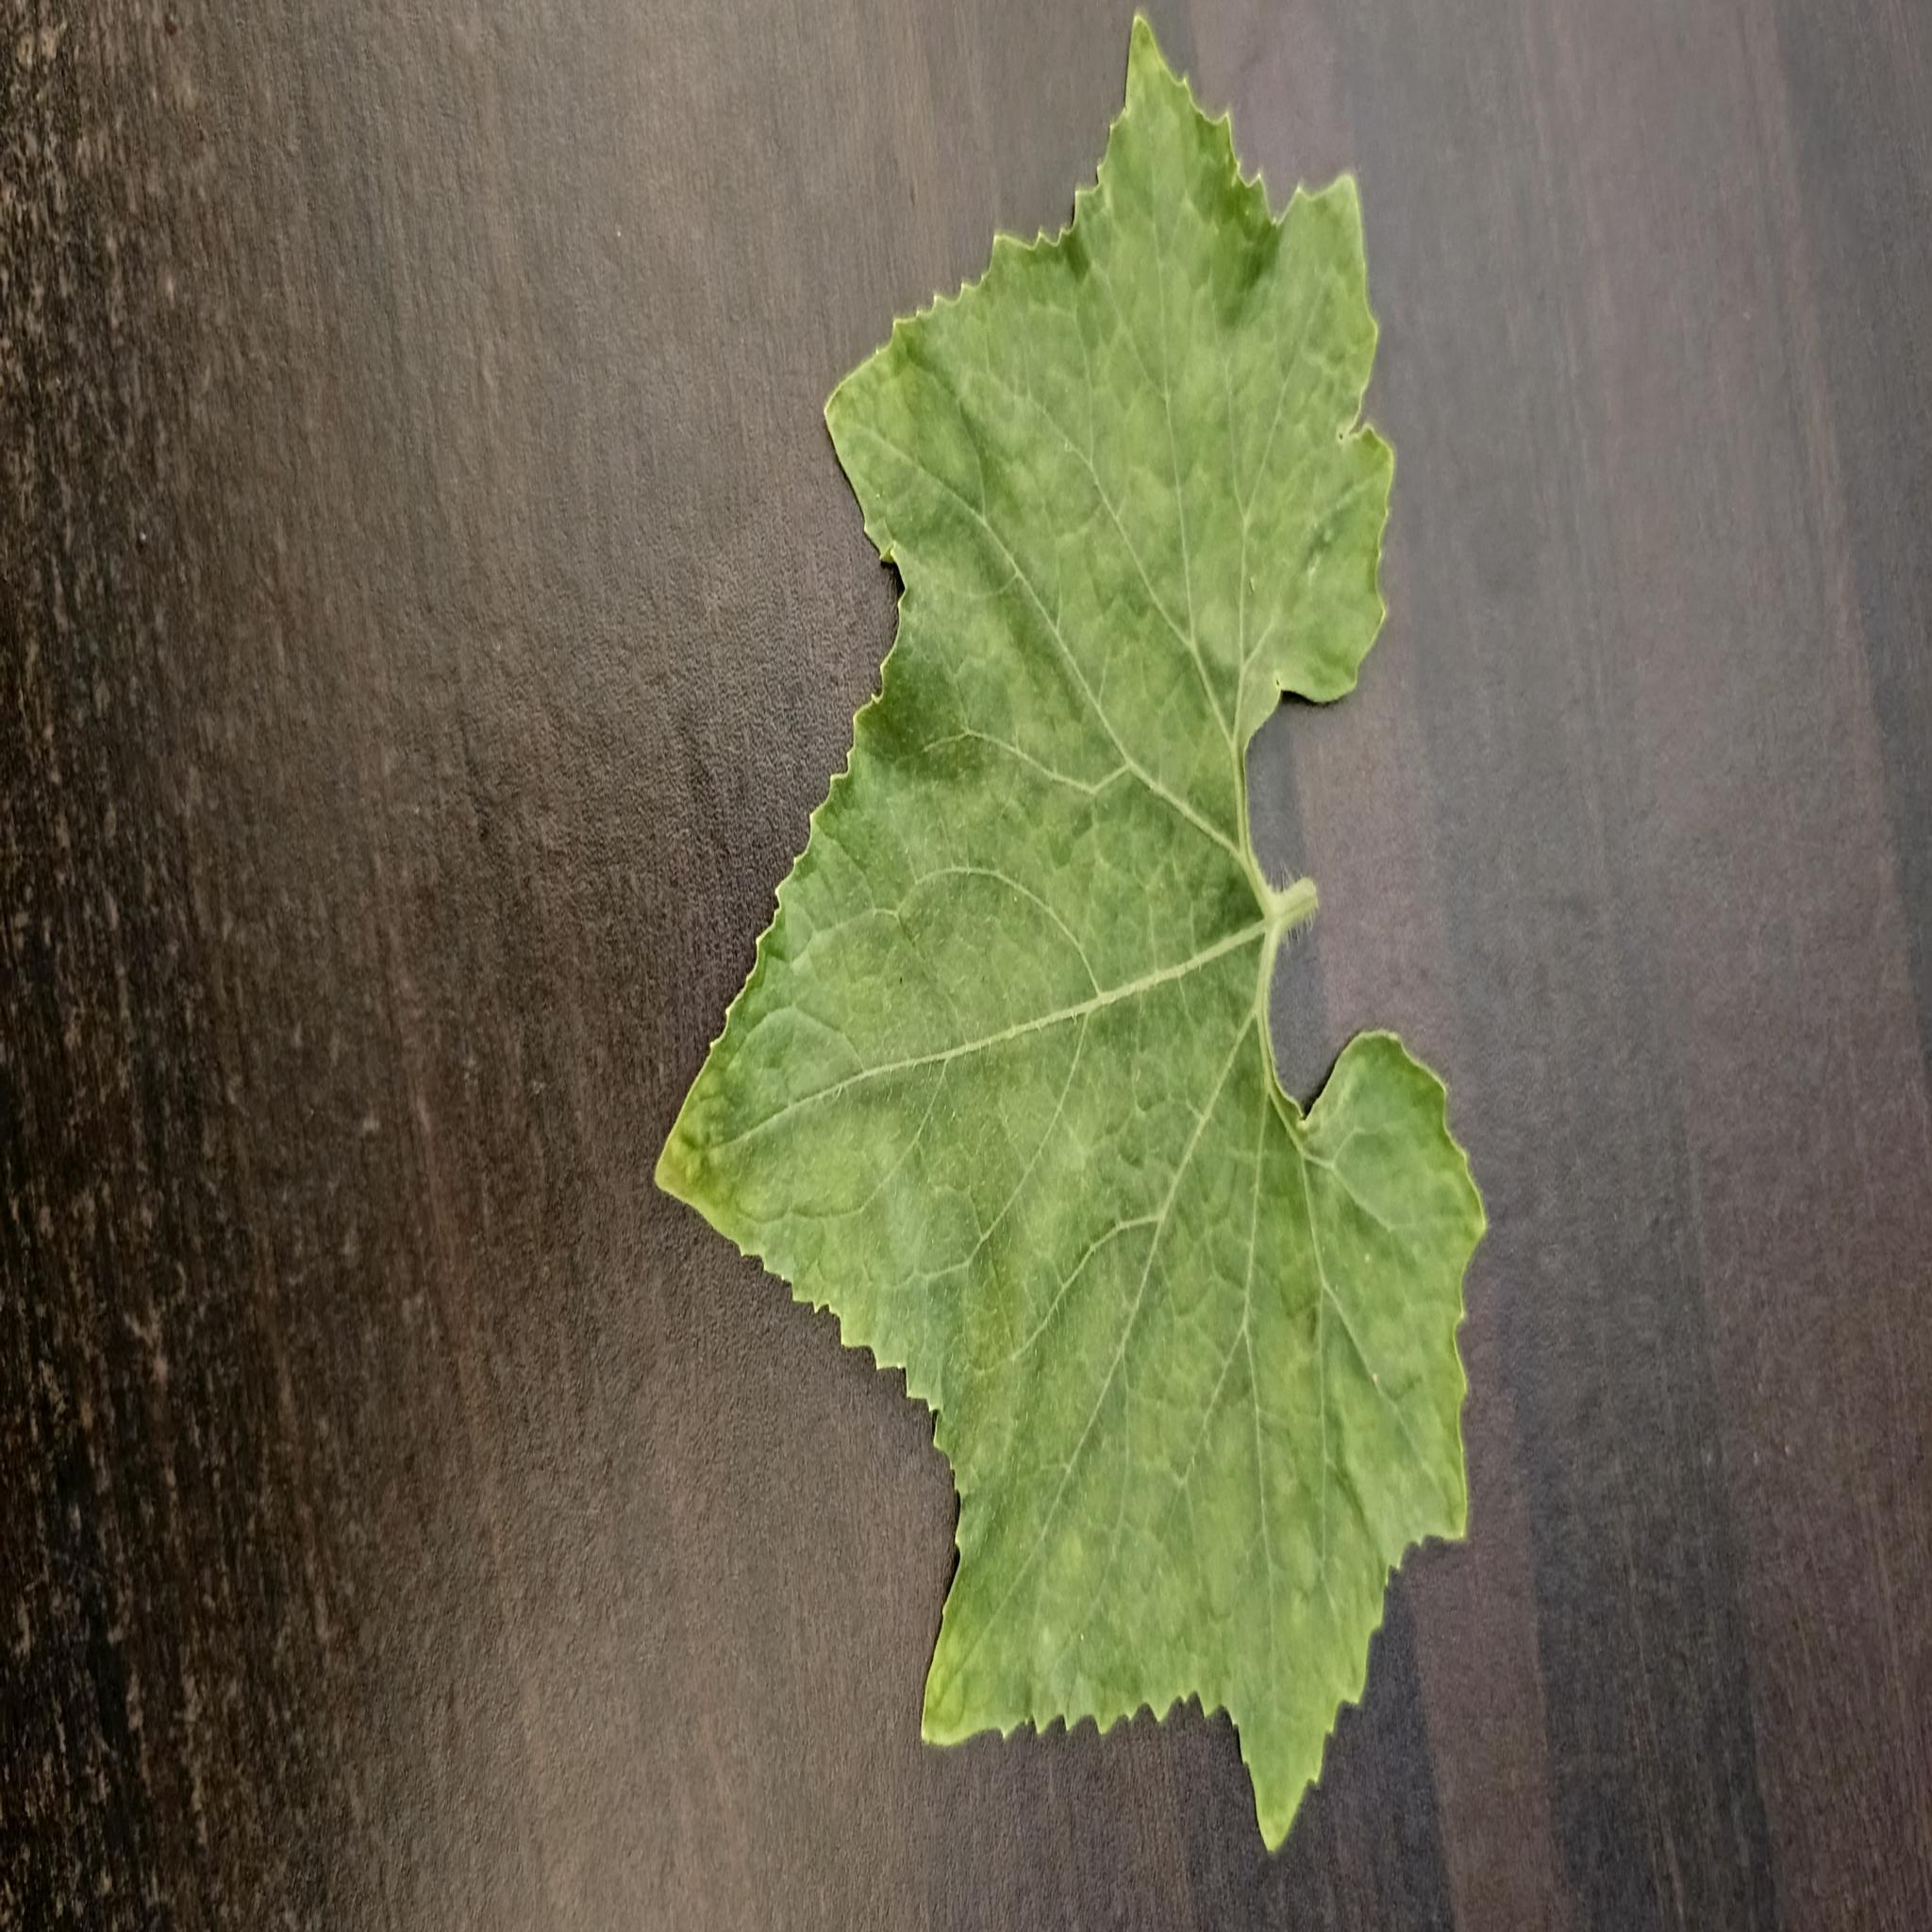
Label: Healthy